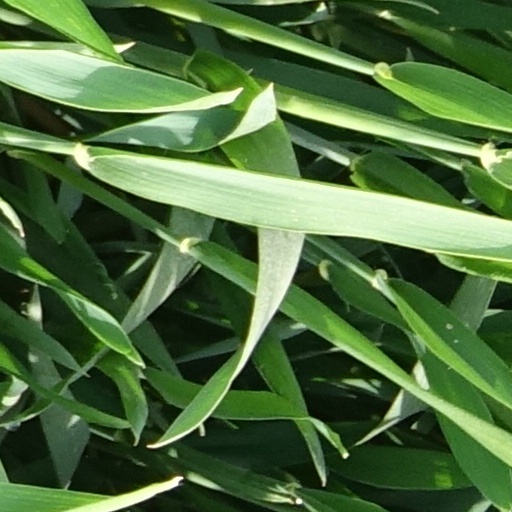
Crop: wheat